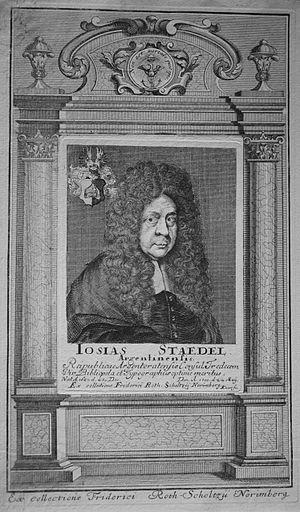
Josias Staedel - libraire à Strasbourg
Cette liste non exhaustive répertorie les personnalités nées à Strasbourg.